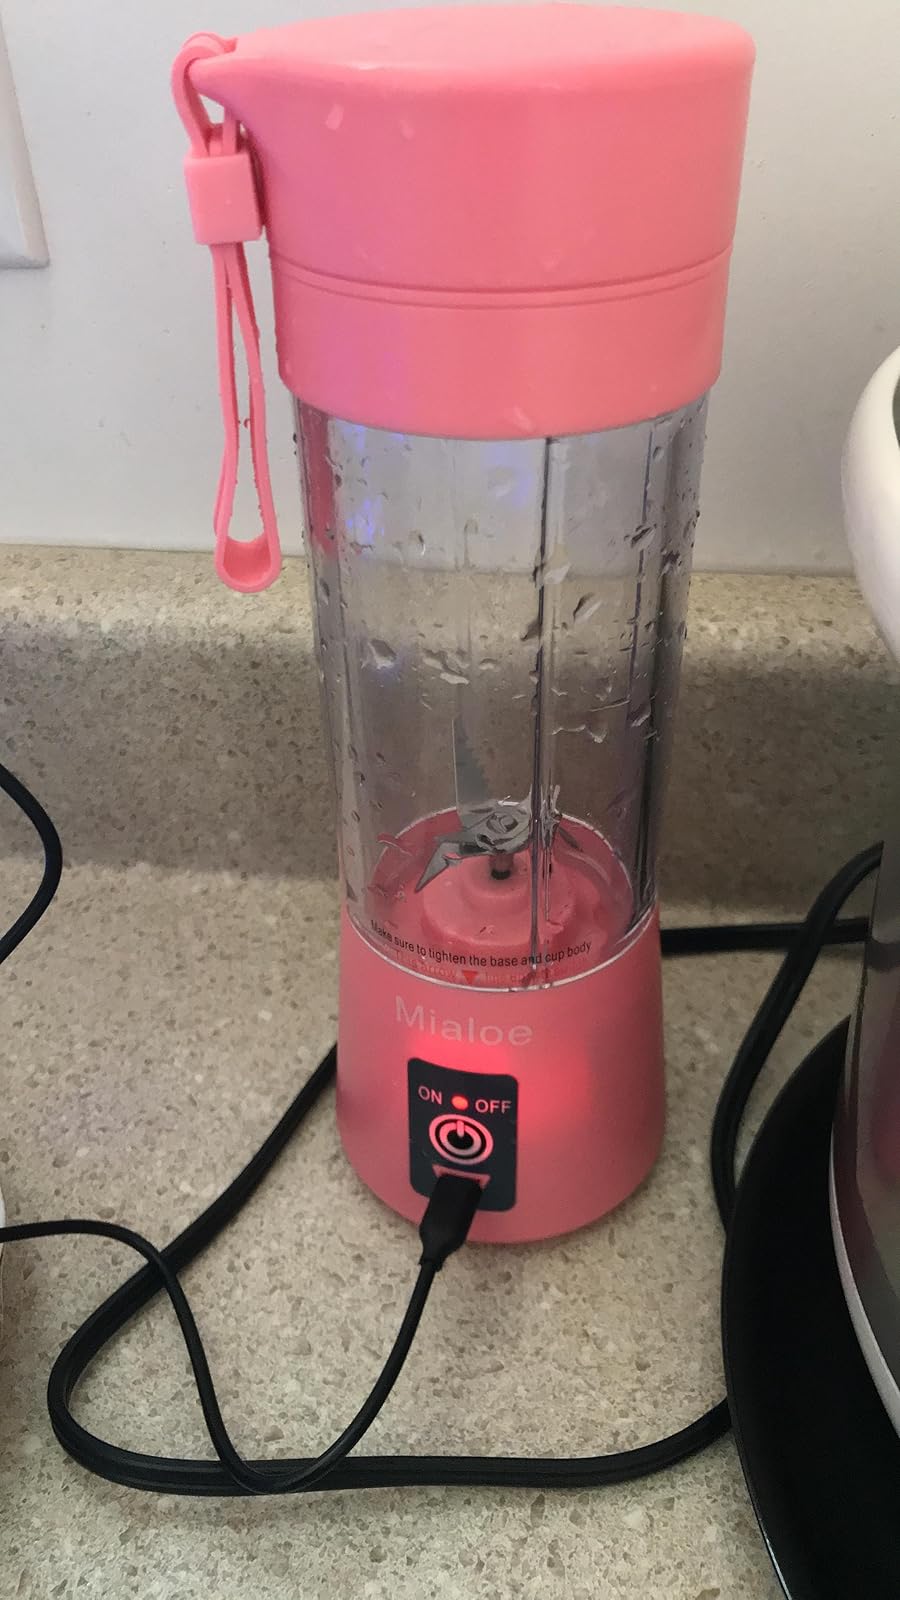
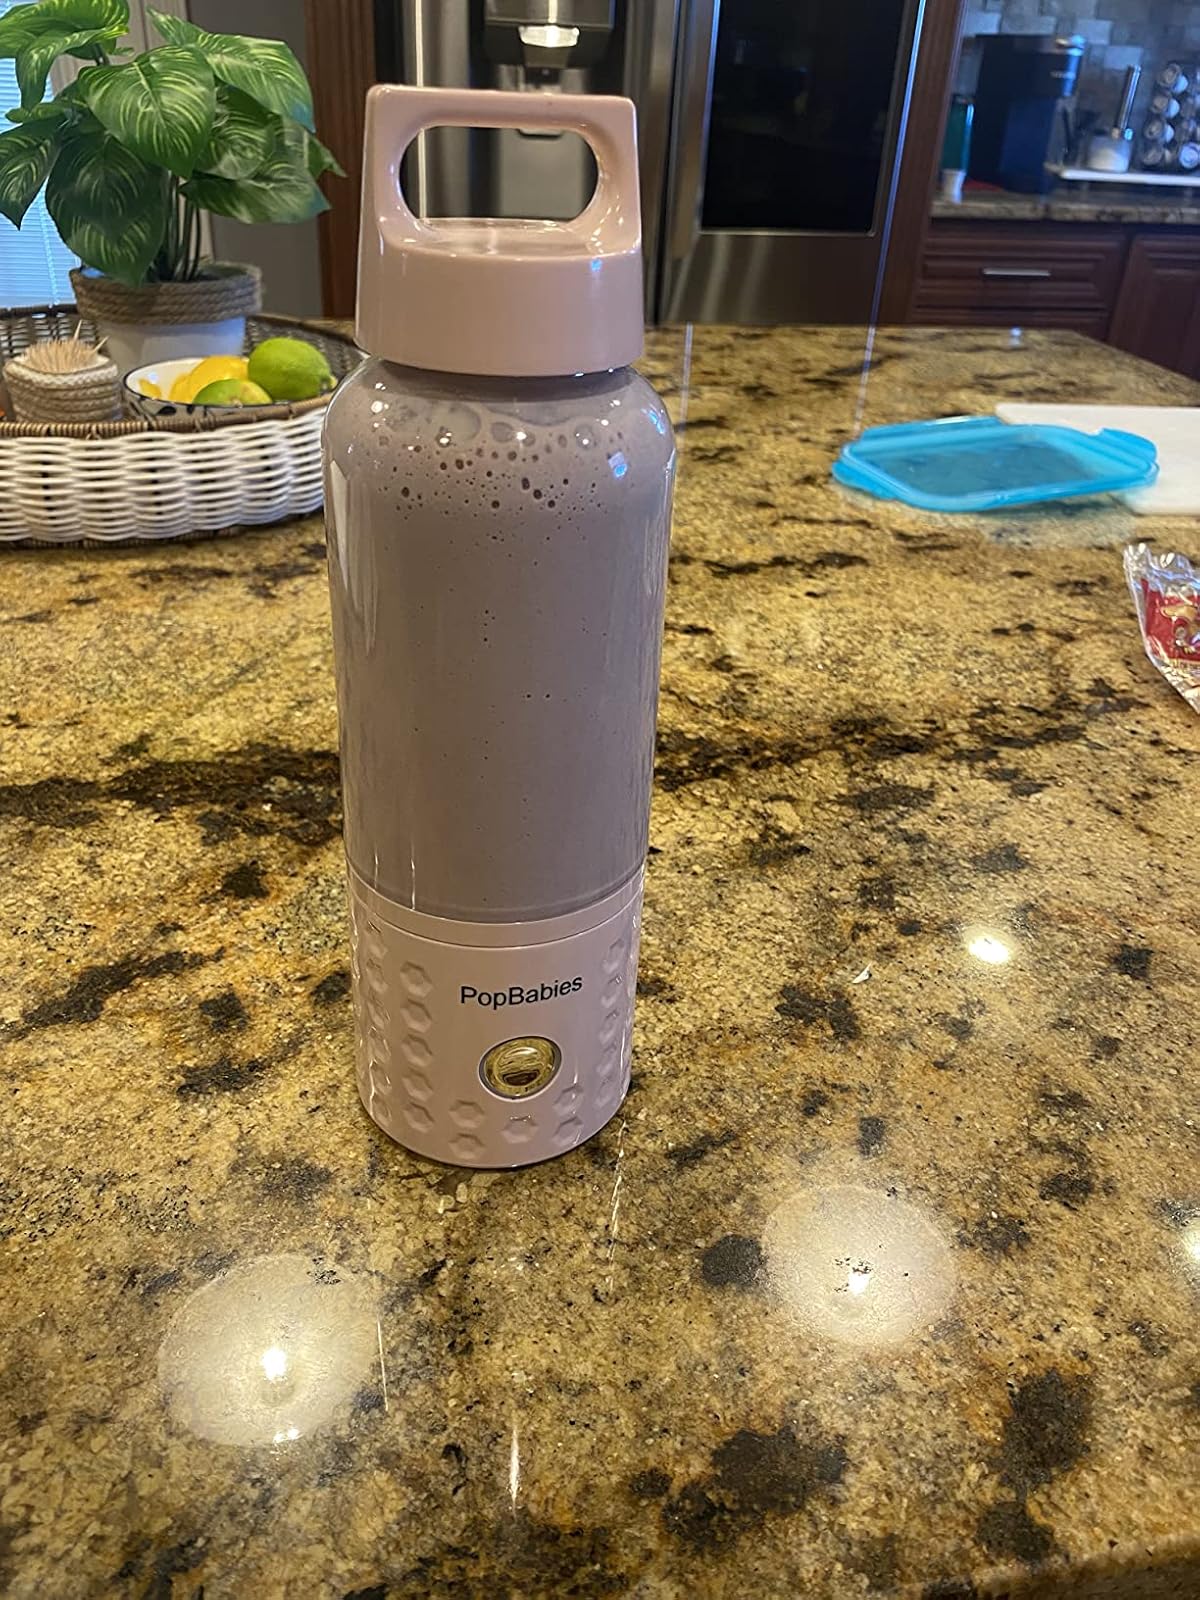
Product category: items_blender
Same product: no